Southend Pier

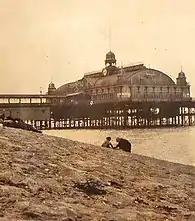
Pavilion in 1923. Destroyed by fire in 1959 and replaced in 1962 by a bowling alley, also destroyed by fire in 1995. Now open decking

The pier was designed by James Brunlees, who in 1860 had built Southport Pier, the first iron pier at Southport, Lancashire. Work began in early 1887 and the new pier was opened to the public in August 1889, built at a cost of £68,920. A single track electric railway starting running the following year and was the first pier railway in the country. Its first extension was added in 1897 and formally opened in January 1898.